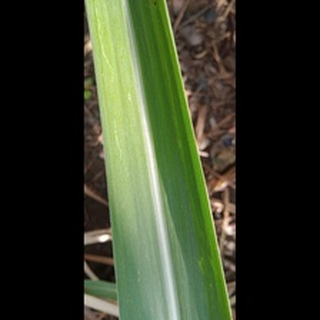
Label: healthy_sugarcane